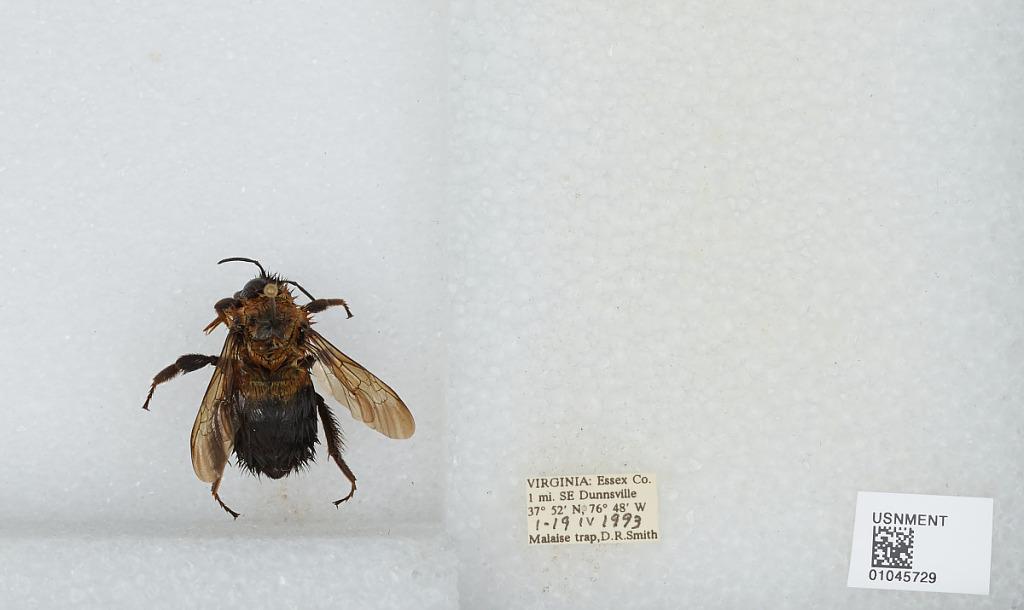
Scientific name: Bombus sp.
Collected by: D. Smith
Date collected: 1993-4-1
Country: United States
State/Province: Virginia
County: Essex
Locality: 1 mile Southeast of Dunnsville
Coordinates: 37.87, -76.8